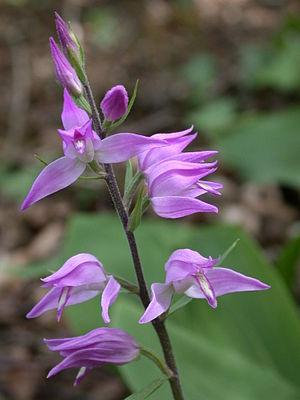
Cephalanthera rubra en Meuse (caténa de Rangeval).
La flore du massif des Vosges se répartit entre un étage collinéen, un étage montagnard et un étage subalpin. L'étage collinéen s'étend jusqu'à 500 mètres d'altitude environ. Entre 500 et 1 000 mètres se situe l'étage montagnard, puis au-delà, l'étage subalpin dont le point culminant est le Grand Ballon, à 1 424 mètres. Les différentes conditions environnementales sont à l'origine d'une végétation variée. Du fait de l'orientation nord-sud de la zone montagneuse, il existe un contraste marqué entre l'est et l'ouest, les vents d'ouest apportant les précipitations qui tombent en abondance sur le versant lorrain et les sommets, alors que le versant alsacien est plus sec.